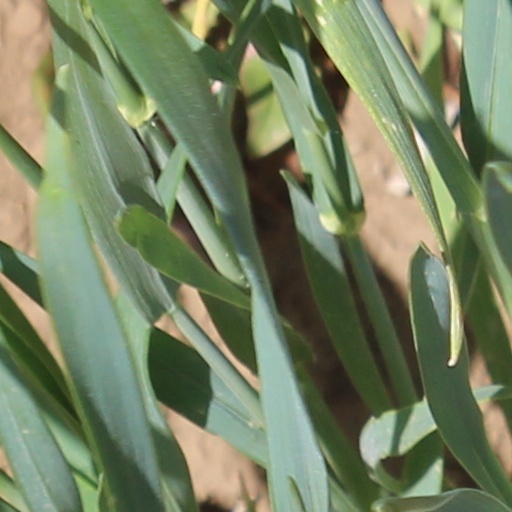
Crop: wheat